Casco Bay

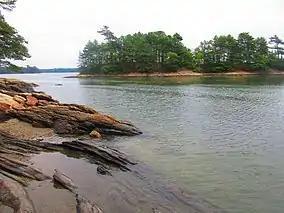
The shoreline of Freeport and Googins Island in Casco Bay.

Scientists have defined a distinct Casco Bay Coast Biophysical Region as part of the larger Northeastern Mixed Forest Province. The 2015 Maine Forest Inventory & Analysis determined that the Casco Bay Coast Biophysical Region was 73 percent forested, with red maple the most widespread tree species in the region, followed by eastern white pine, eastern hemlock, northern red oak, red spruce and paper birch.